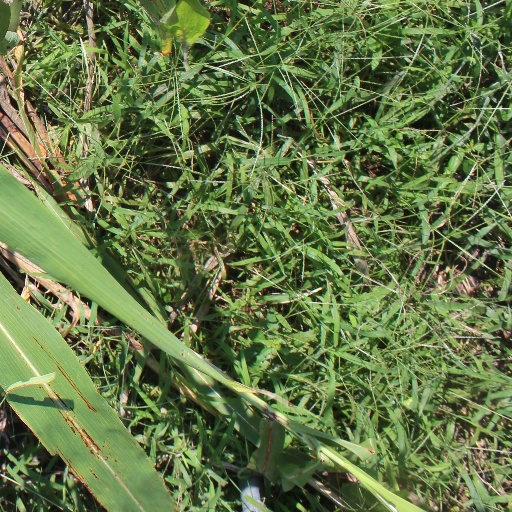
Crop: sorghum